O Death Rock Me Asleep

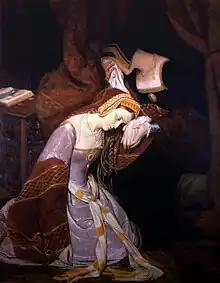
"Anne Boleyn in the Tower of London" (Édouard Cibot, 1835)

The poem is generally attributed to Anne Boleyn, and is assumed to have been composed whilst she was imprisoned in the Tower of London. However, the evidence for Anne's authorship is not entirely conclusive. It has been postulated that the poem was actually written by Anne's brother Lord Rochford, who was also imprisoned in the Tower at the same time as Anne, and whose execution took place two days before her own.